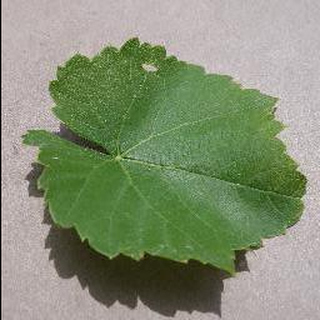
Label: healthy_grape